Screw-pile lighthouse

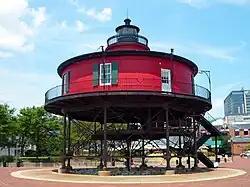
Seven Foot Knoll Lighthouse, Inner Harbor, Baltimore, Maryland

Metal screwpiles were used to form the foundation of many lighthouses built on sandy or muddy bottoms. The helicoidal or screw-like cast-iron flange at the end of the metal pile was augured into the bottom increasing the bearing capacity of the pile as well as its anchoring properties. Yet lighthouses built with these foundations were found to be vulnerable to ice floes. In areas such as the Florida Keys, where the bottom is soft coral rock, diskpile foundation lighthouses were built. Wrought iron piles were driven through a cast-iron or semi-steel disk which rested on the sea floor until a shoulder on the pile prevented further penetration. The disk distributes the weight of the tower more evenly over the bottom. In coral reef areas where sand is also prevalent, a cast-steel screw was fitted to the end of the pile to give it more anchoring ability. Cofferdams were used generally in shallow waters where it was not necessary to deeply penetrate the natural bottom. The cofferdam enabled the water inside the dam to be pumped out and the foundation built "in the dry".